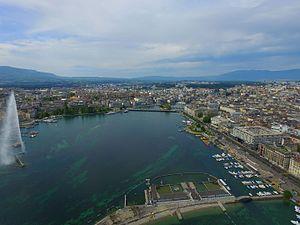
Bains des Pâquis, vue du ciel
Le Léman, appelé aussi lac de Genève, ou par tautologie lac Léman, est un lac d'origine glaciaire situé en Suisse et en France ; par sa superficie, c'est le plus grand lac alpin et subalpin d'Europe.
Les Bains des Pâquis sont une installation de bains publics située sur le môle de la rive droite du lac Léman et protégeant la rade de Genève, à la hauteur du quartier des Pâquis. Ils abritent le siège de l'Association des usagers de Bains des Pâquis et du Sauvetage de Genève. Ils sont ouverts toute l'année.